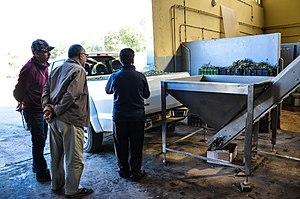
Le contrôle qualité est un aspect de la gestion de la qualité.